Katrina Kaif

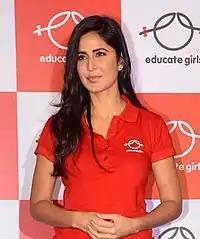
Kaif at an event for Educate Girls in 2018

Kaif next acted opposite Ranbir Kapoor in Anurag Basu's comedy-adventure "Jagga Jasoos". The film was released in 2017 after delays caused by changes in the script and multiple reshoots. The film opened to a mixed critical response and was a commercial disappointment. Mayank Shekhar from "Mid-Day" praised Kaif and Kapoor for being confident before the camera, but Saibal Chatterjee of NDTV noted Kaif's failed attempt to hold her own against Kapoor. In the same year, Kaif reteamed with Salman Khan, reprising the role of Zoya in Ali Abbas Zafar's action thriller "Tiger Zinda Hai", a sequel to the 2012 film "Ek Tha Tiger". The film premiered on the Christmas weekend to strong box office collections, eventually grossing over worldwide to rank as her highest-grossing release. Rachit Gupta wrote that Kaif compensated for her limited dialogue by convincingly performing the scenes with hand-to-hand combat and gun fights, calling it "invigorating to see a lady kick-ass with so much élan and pull all the punches like they're real". A BBC article by Shubhra Gupta on Bollywood's objectification of female characters found Kaif's status as an action heroine refreshing.